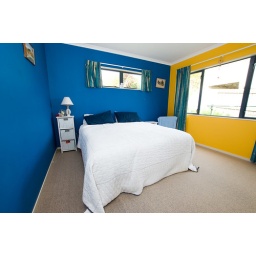
Ambient over exposed to disguise fence and neighbours house